Ipanema Atlético Clube

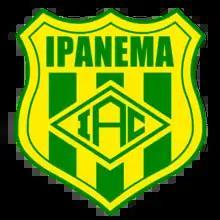

Ipanema Atlético Clube is an amateur Brazilian football club based in Santana do Ipanema, Alagoas. The team last participated in the Campeonato Alagoano Segunda Divisão in the 2017 season.